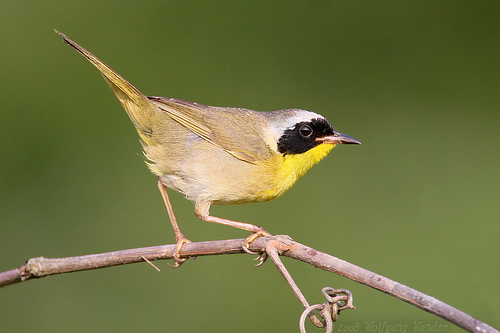
this small bird has a yellow breast and neck with a black superciliary and gray body.
small bird with yellow throat, crown is white, black and brown and tail and secondaries are brown color.
this colorful bird has a brown belly and yellow breast, brown wings, brown tarsus and feet, and the bill is short and pointed.
small tan bird with a yellow breast, white eyebrow, and black supercilary/cheekpatch.
a small bird with a black cheek patch, a yellow colored breast, and an overall tan colored body.
this bird has a yellow breast, black cheek patch and long legs.
this bird has a long pointed bill, grey crown, white superciliary and black cheek patch.
this bird is brown, white, black, and yellow in color, with a black beak.
this particular bird has a belly that is tan and yellow
this small bird has a yellow breast, a white and black head, and mostly tan belly and wings.
Species: Common Yellowthroat